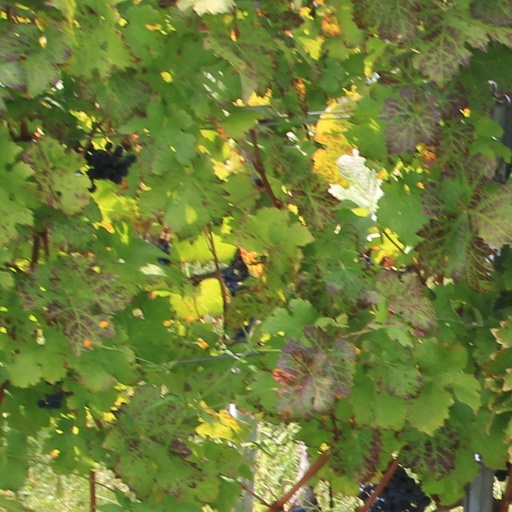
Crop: grape